George J. Wimberly

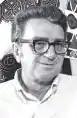

George J. "Pete" Wimberly (January 16, 1914 – December 30, 1995) was an American architect known for his work in Honolulu, Hawaii and for his firm's designs of resorts. He was part of the architectural firm of Wimberly Allison Tong & Goo until his death in 1995.